California Department of Health Care Services

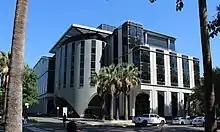
A building occupied by the California Department of Health Care Services.

A December 2014 audit of the DHCS's Medi-Cal dental care program (Denti-Cal) by the California State Auditor reported that: